Colonial Apartments (Fairmont, West Virginia)

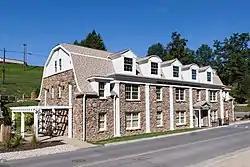
Colonial Apartments in 2013

Colonial Apartments, also known as the Kennedy Dairy Barn, is a historic building located at Fairmont, Marion County, West Virginia. It is a three-story, gambrel roof building in the Colonial Revival style. It was built about 1900 as a barn and modified to its present form about 1942. Those modifications included adding a stone veneer, two hip roof porches, and the addition of a small end gable entrance portico with a partial return and Tuscan order columns. Also on the property is two-story side gable former milk house. It was converted to two apartment units at the same time the barn was converted to an apartment building.